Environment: lab
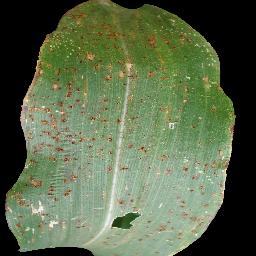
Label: common_rust